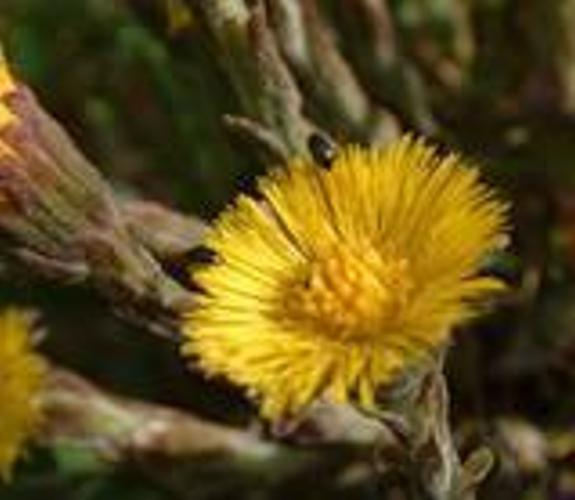
Flower: Coltsfoot